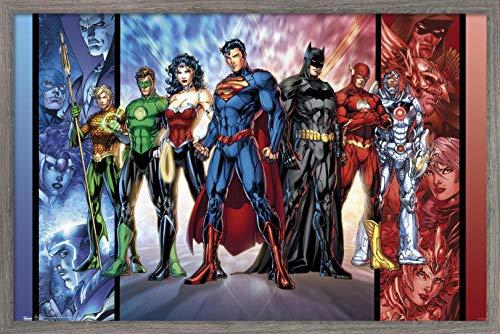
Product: Trends International DC Comics - Justice League - The New 52 Wall Poster, 14.725" x 22.375", Barnwood Framed Version
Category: Toys & Games | Toy Figures & Playsets | Action Figures
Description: Barn wood frame comes complete with metal saw tooth hangers.
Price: $39.92
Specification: ProductDimensions:16.5x24.2x0.8inches|ItemWeight:2.3pounds|ShippingWeight:2.3pounds(Viewshippingratesandpolicies)|Manufacturer:TrendsInternational|ASIN:B07ZGH71Z4|Itemmodelnumber:FR5367BWD14X22